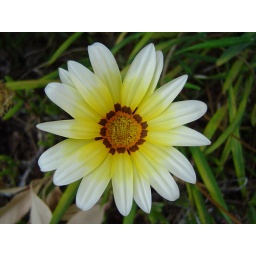
white in yellow